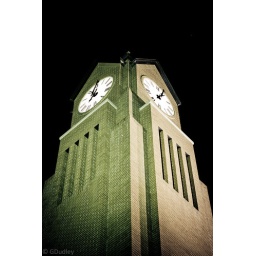
Day 39/365. The clock tower in the middle of campus.